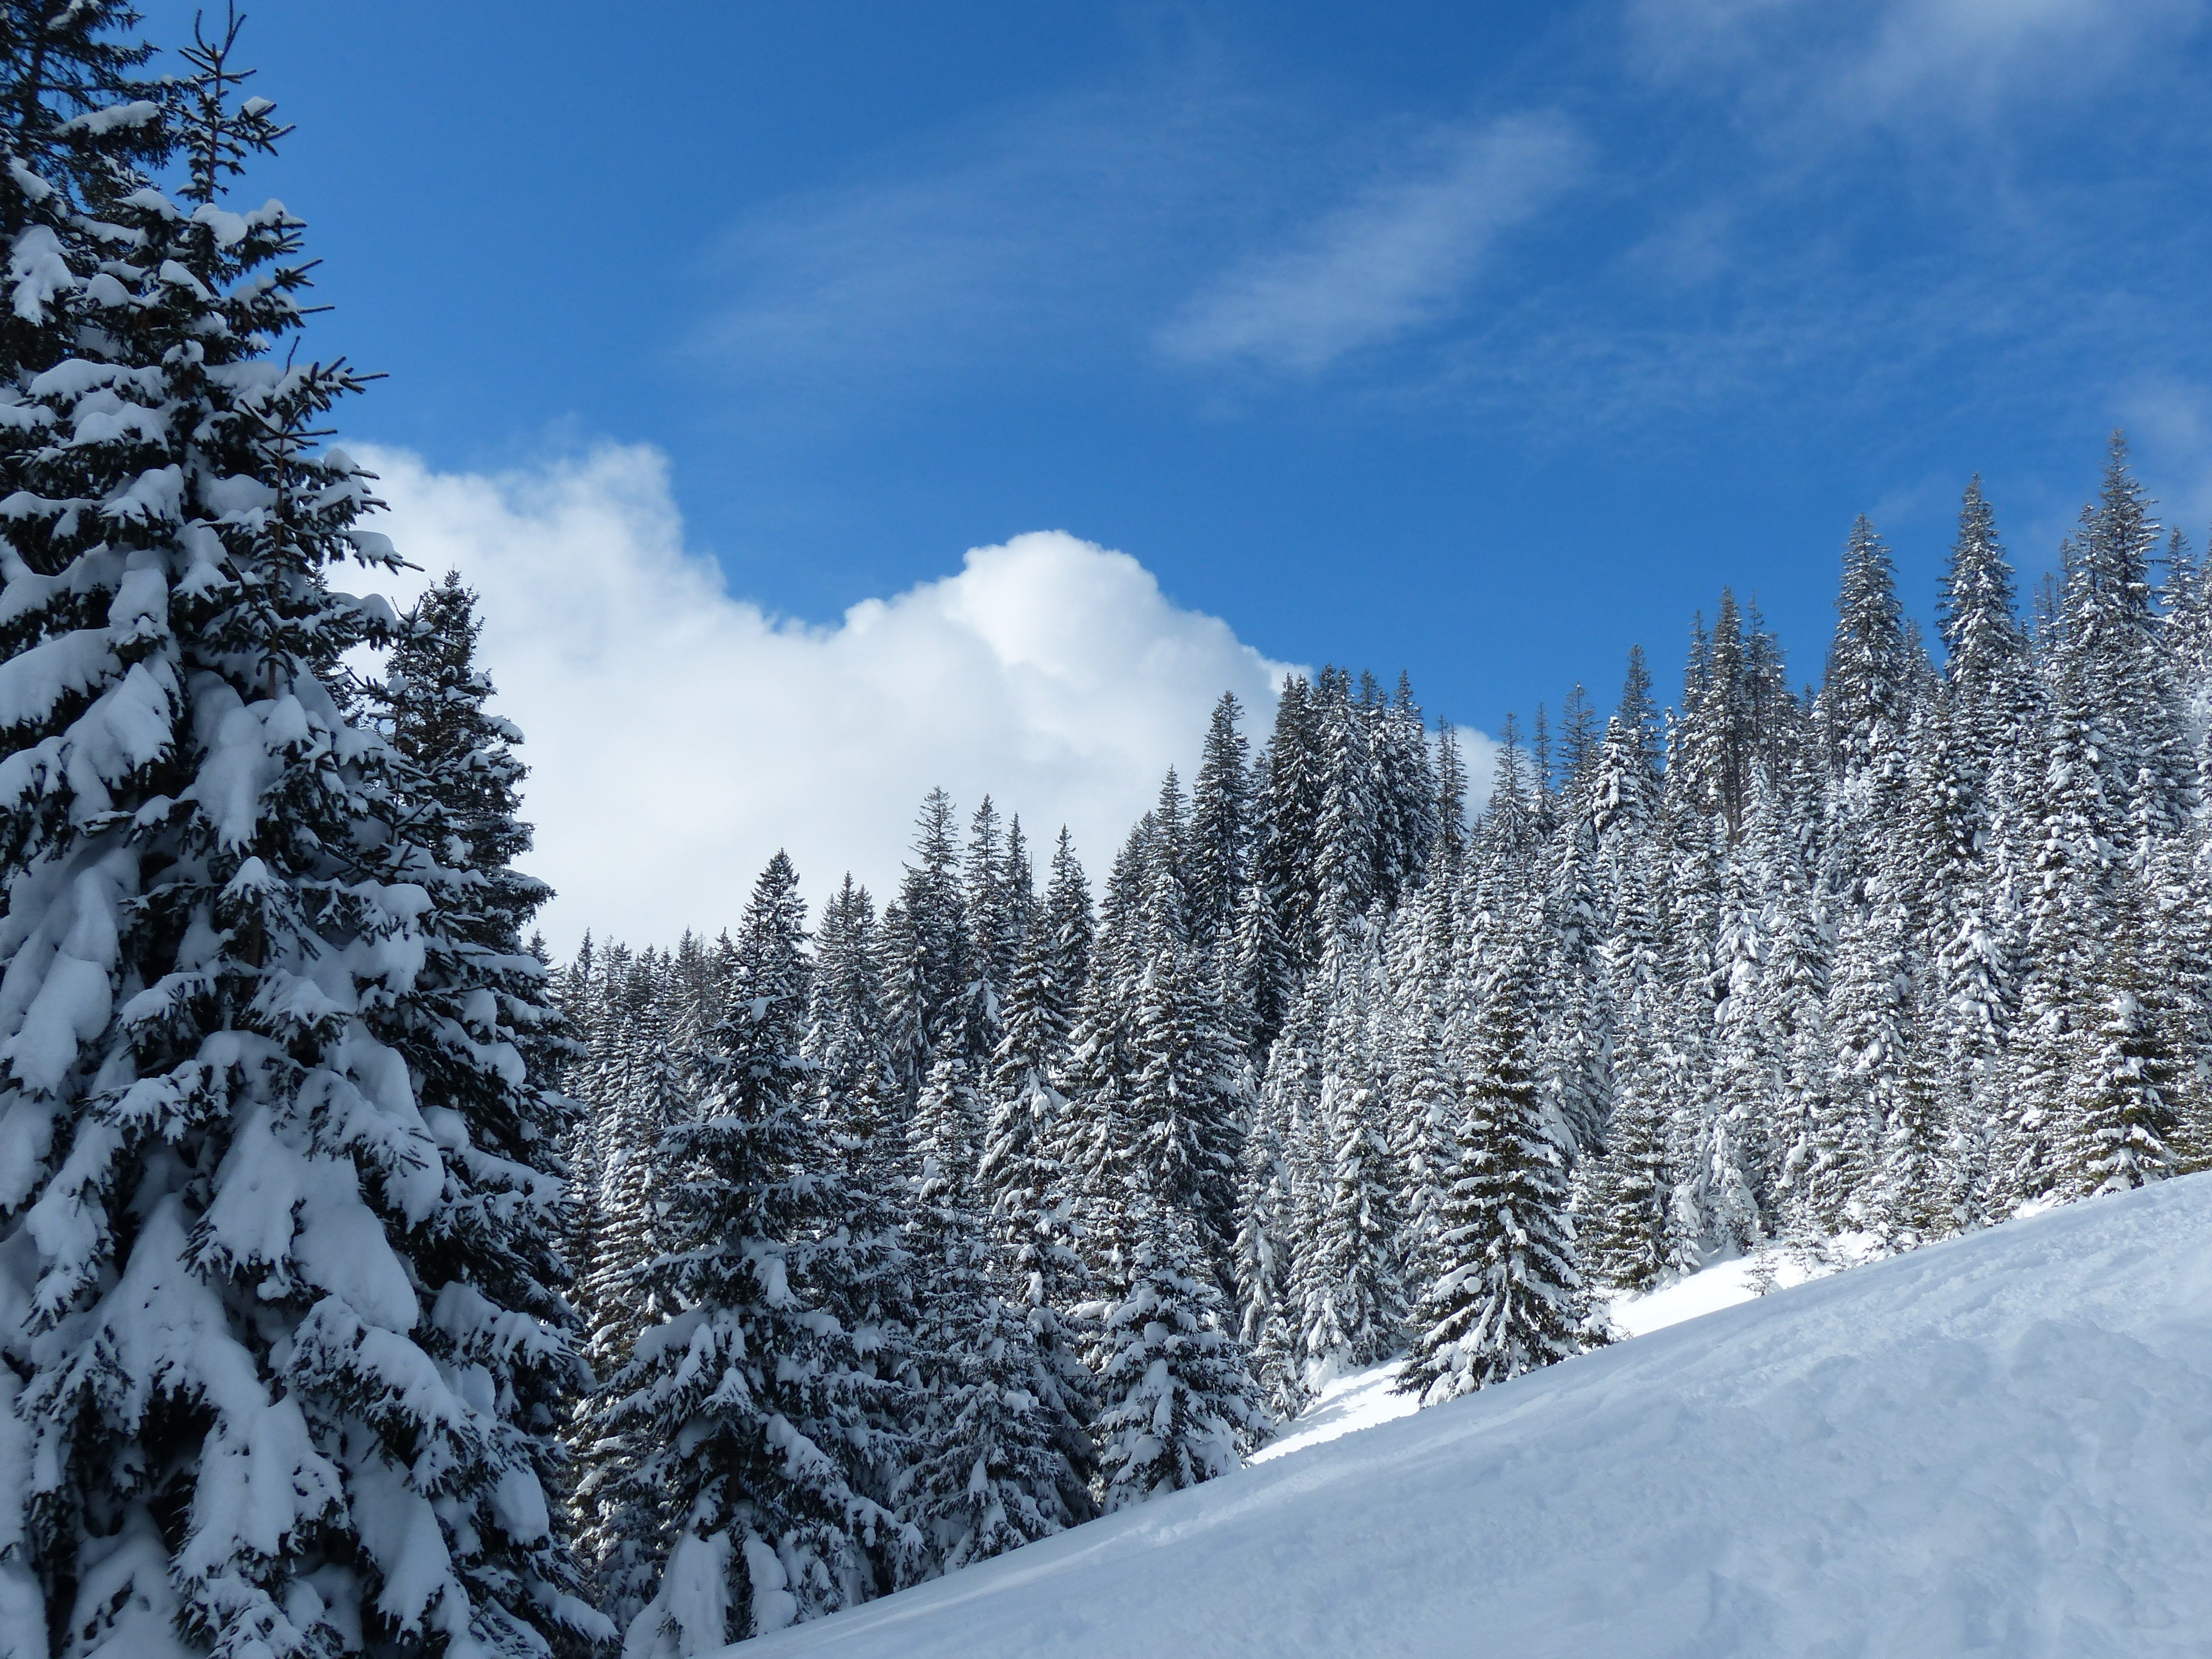
landscape, tree, forest, wilderness, mountain, snow, cold, winter, sky, mountain range, weather, snowy, fir, season, ridge, trees, spruce, alps, footwear, winter dream, wintry, winter magic, firs, piste, nice weather, winter forest, snow magic, woody plant, mountainous landforms, geological phenomenon